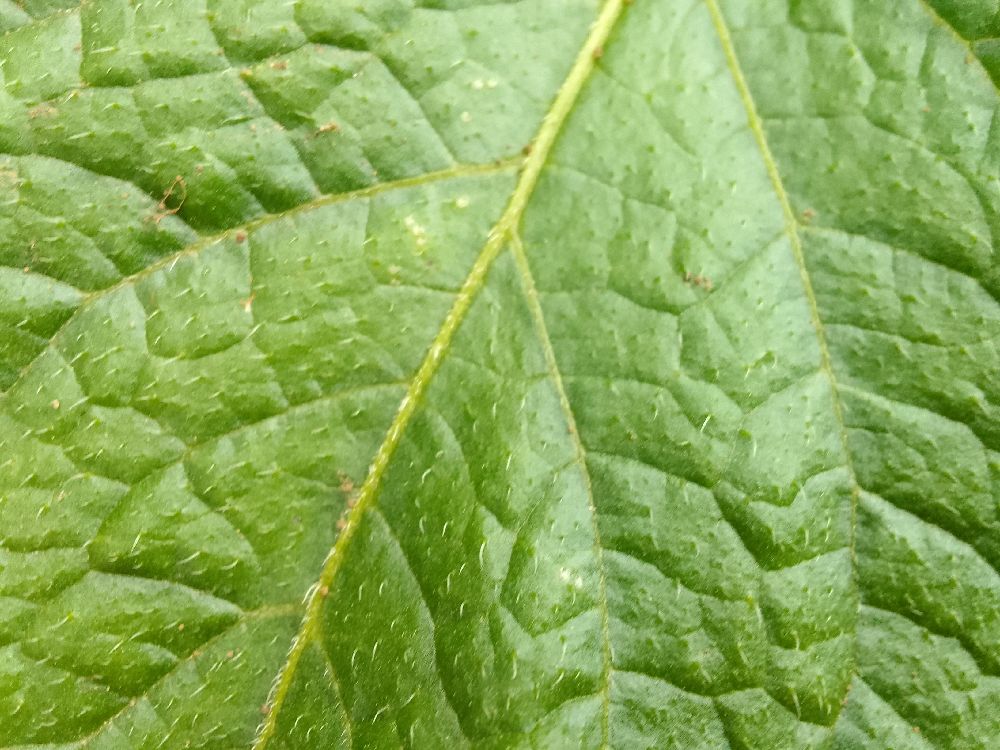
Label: Healthy